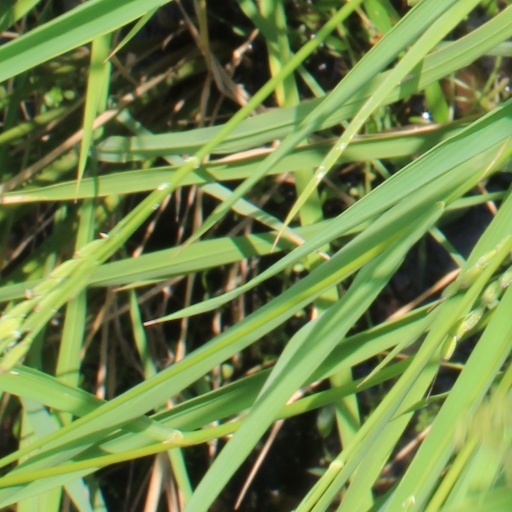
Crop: rice